Archduke Hubert Salvator of Austria

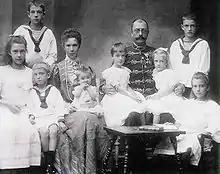
Hubert Salvator (right) with his parents and siblings (in 1905)

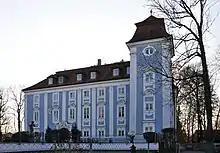
Schloss Lichtenegg

Hubert Salvator was born in Schloss Lichtenegg, Wels, Upper Austria, Austria-Hungary, the third child and second-eldest son of Archduke Franz Salvator of Austria, Prince of Tuscany and his wife Archduchess Marie Valerie of Austria. Through his mother, he was a grandson of Franz Joseph I of Austria, and through his father, he was a great-grandson of Leopold II, Grand Duke of Tuscany.